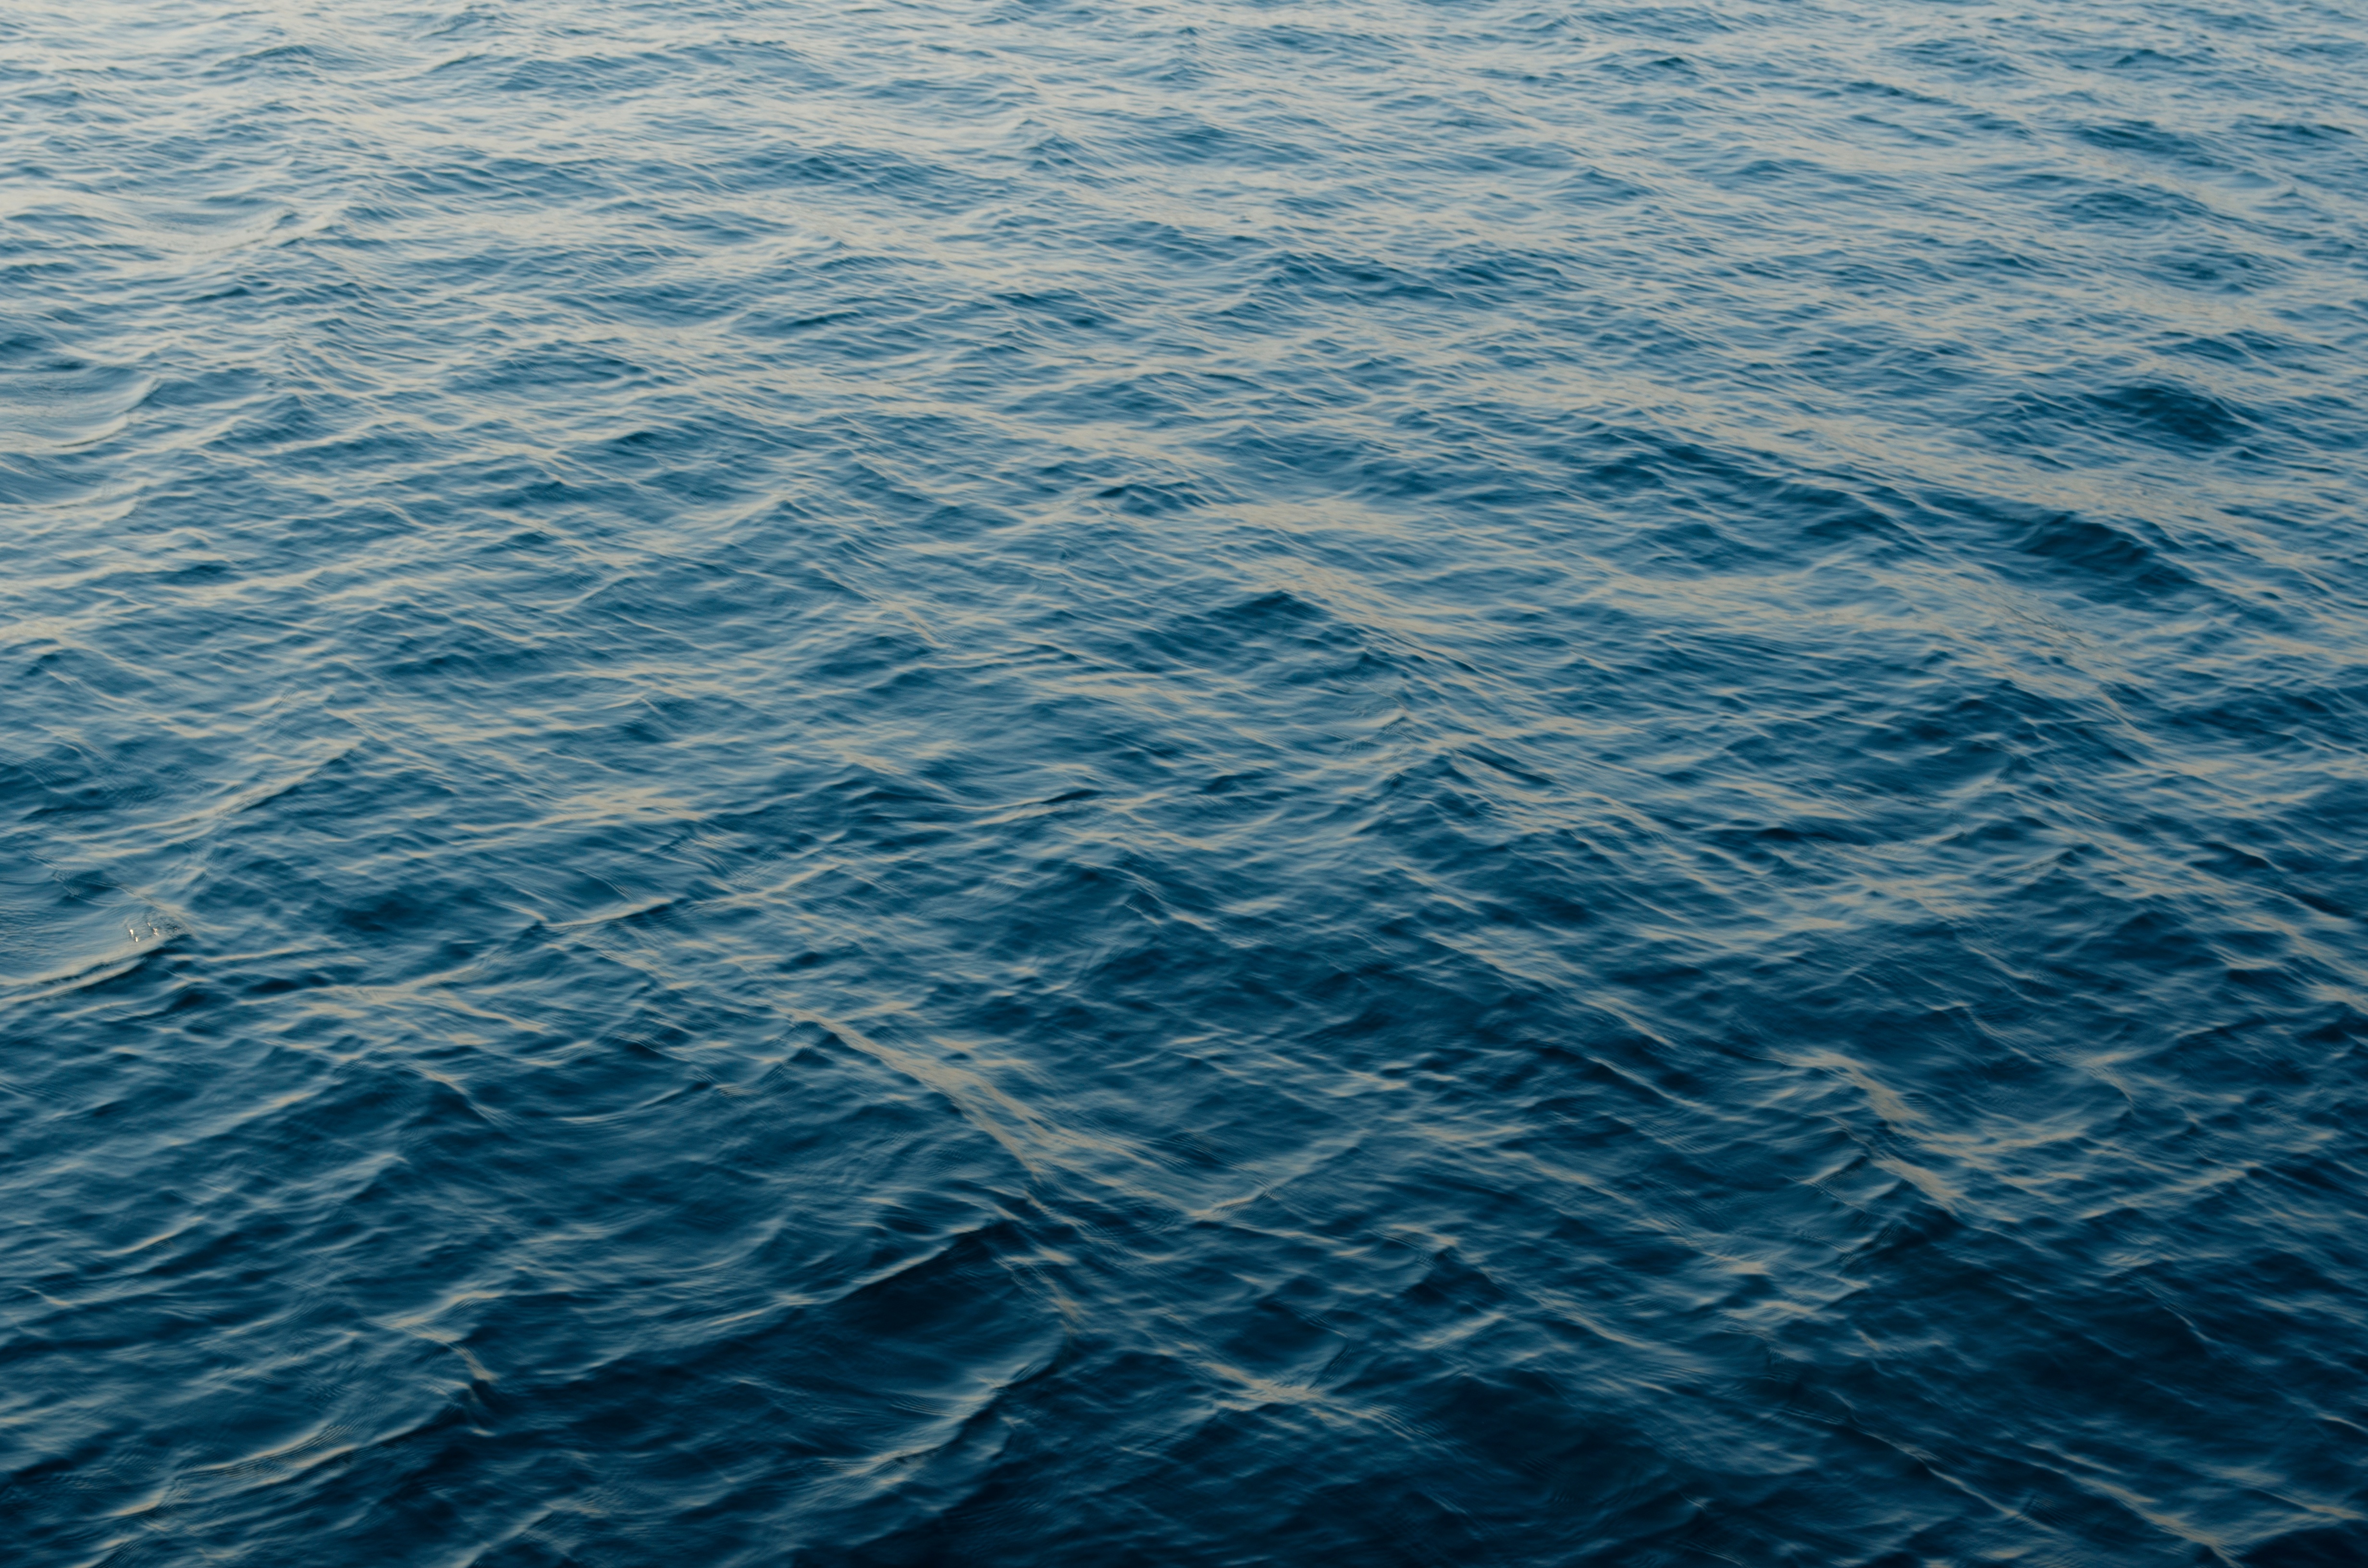
sea, coast, water, ocean, horizon, sunlight, wave, reflection, blue, wind wave